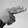
ASL letter: H